Francis Ley

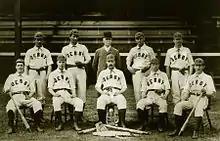
The 1890 Derby Baseball team with Francis Ley at centre.

Ley visited the United States of America in 1889, and was impressed by the game of baseball. Some people had been intrigued by Albert Spalding's world tour with his baseball team when it played in England in 1889. Ley decided that, as a way of ensuring a healthier and more productive workforce, an investment should be made in promoting recreation for his workers. During his journey to the States, Ley had seen the way in which baseball fields had been laid out by companies and factories for the use by their workers and decided to follow suit on his return to Derby. Consequently, Ley had what was to be called "Ley's Recreation Centre" built; a park for the use of workers with cricket and baseball facilities.